Bartłomiej Kasprzak

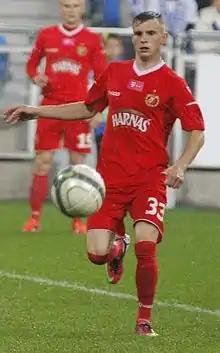

Bartłomiej Kasprzak (born 12 January 1993) is a Polish professional footballer who plays as a midfielder for II liga club Sandecja Nowy Sącz.